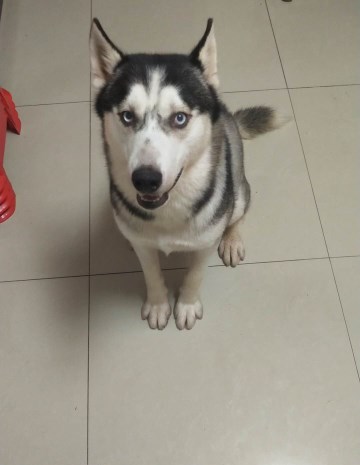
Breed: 1160-n000003-Siberian_husky